Pavel Baudiš

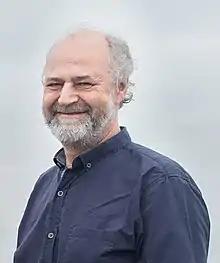
Baudiš in 2016

Pavel Baudiš (born 15 May 1960) is a Czech software engineer, entrepreneur and the co-founder of Avast along with Eduard Kučera. He became the largest Gen Digital individual or non-institutional shareholder. As of 2024, he is the 8th wealthiest person in the Czech Republic, with a net worth of more than $2.3 billion according to "Forbes".